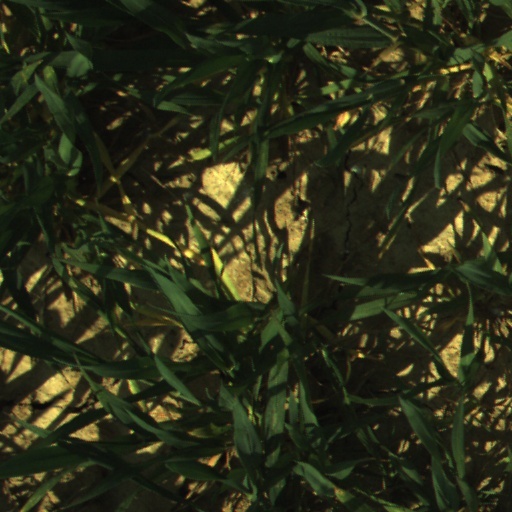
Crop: wheat